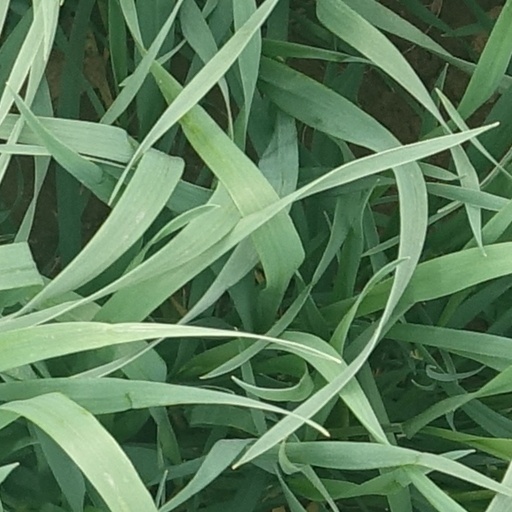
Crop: wheat